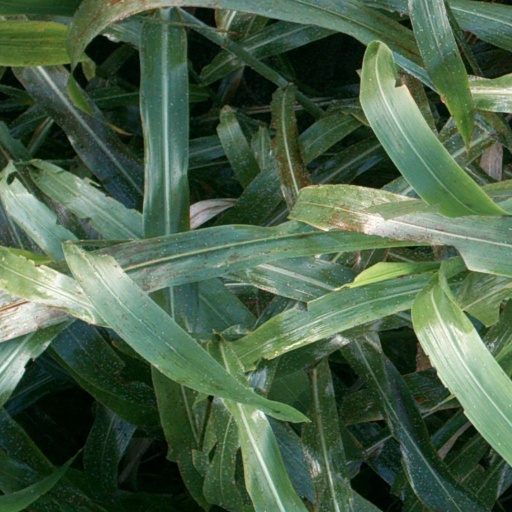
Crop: sorghum